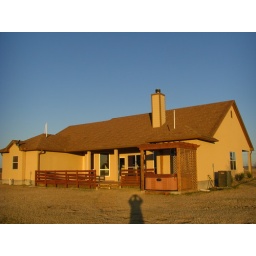
Back of house with six person jacuzzi to the right under patio